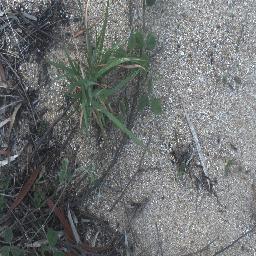
Label: negative